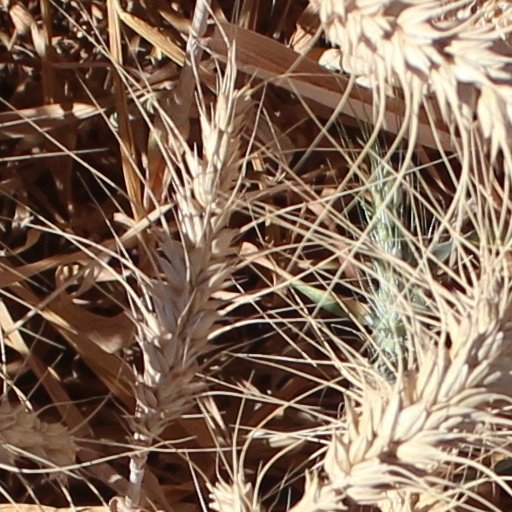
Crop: wheat